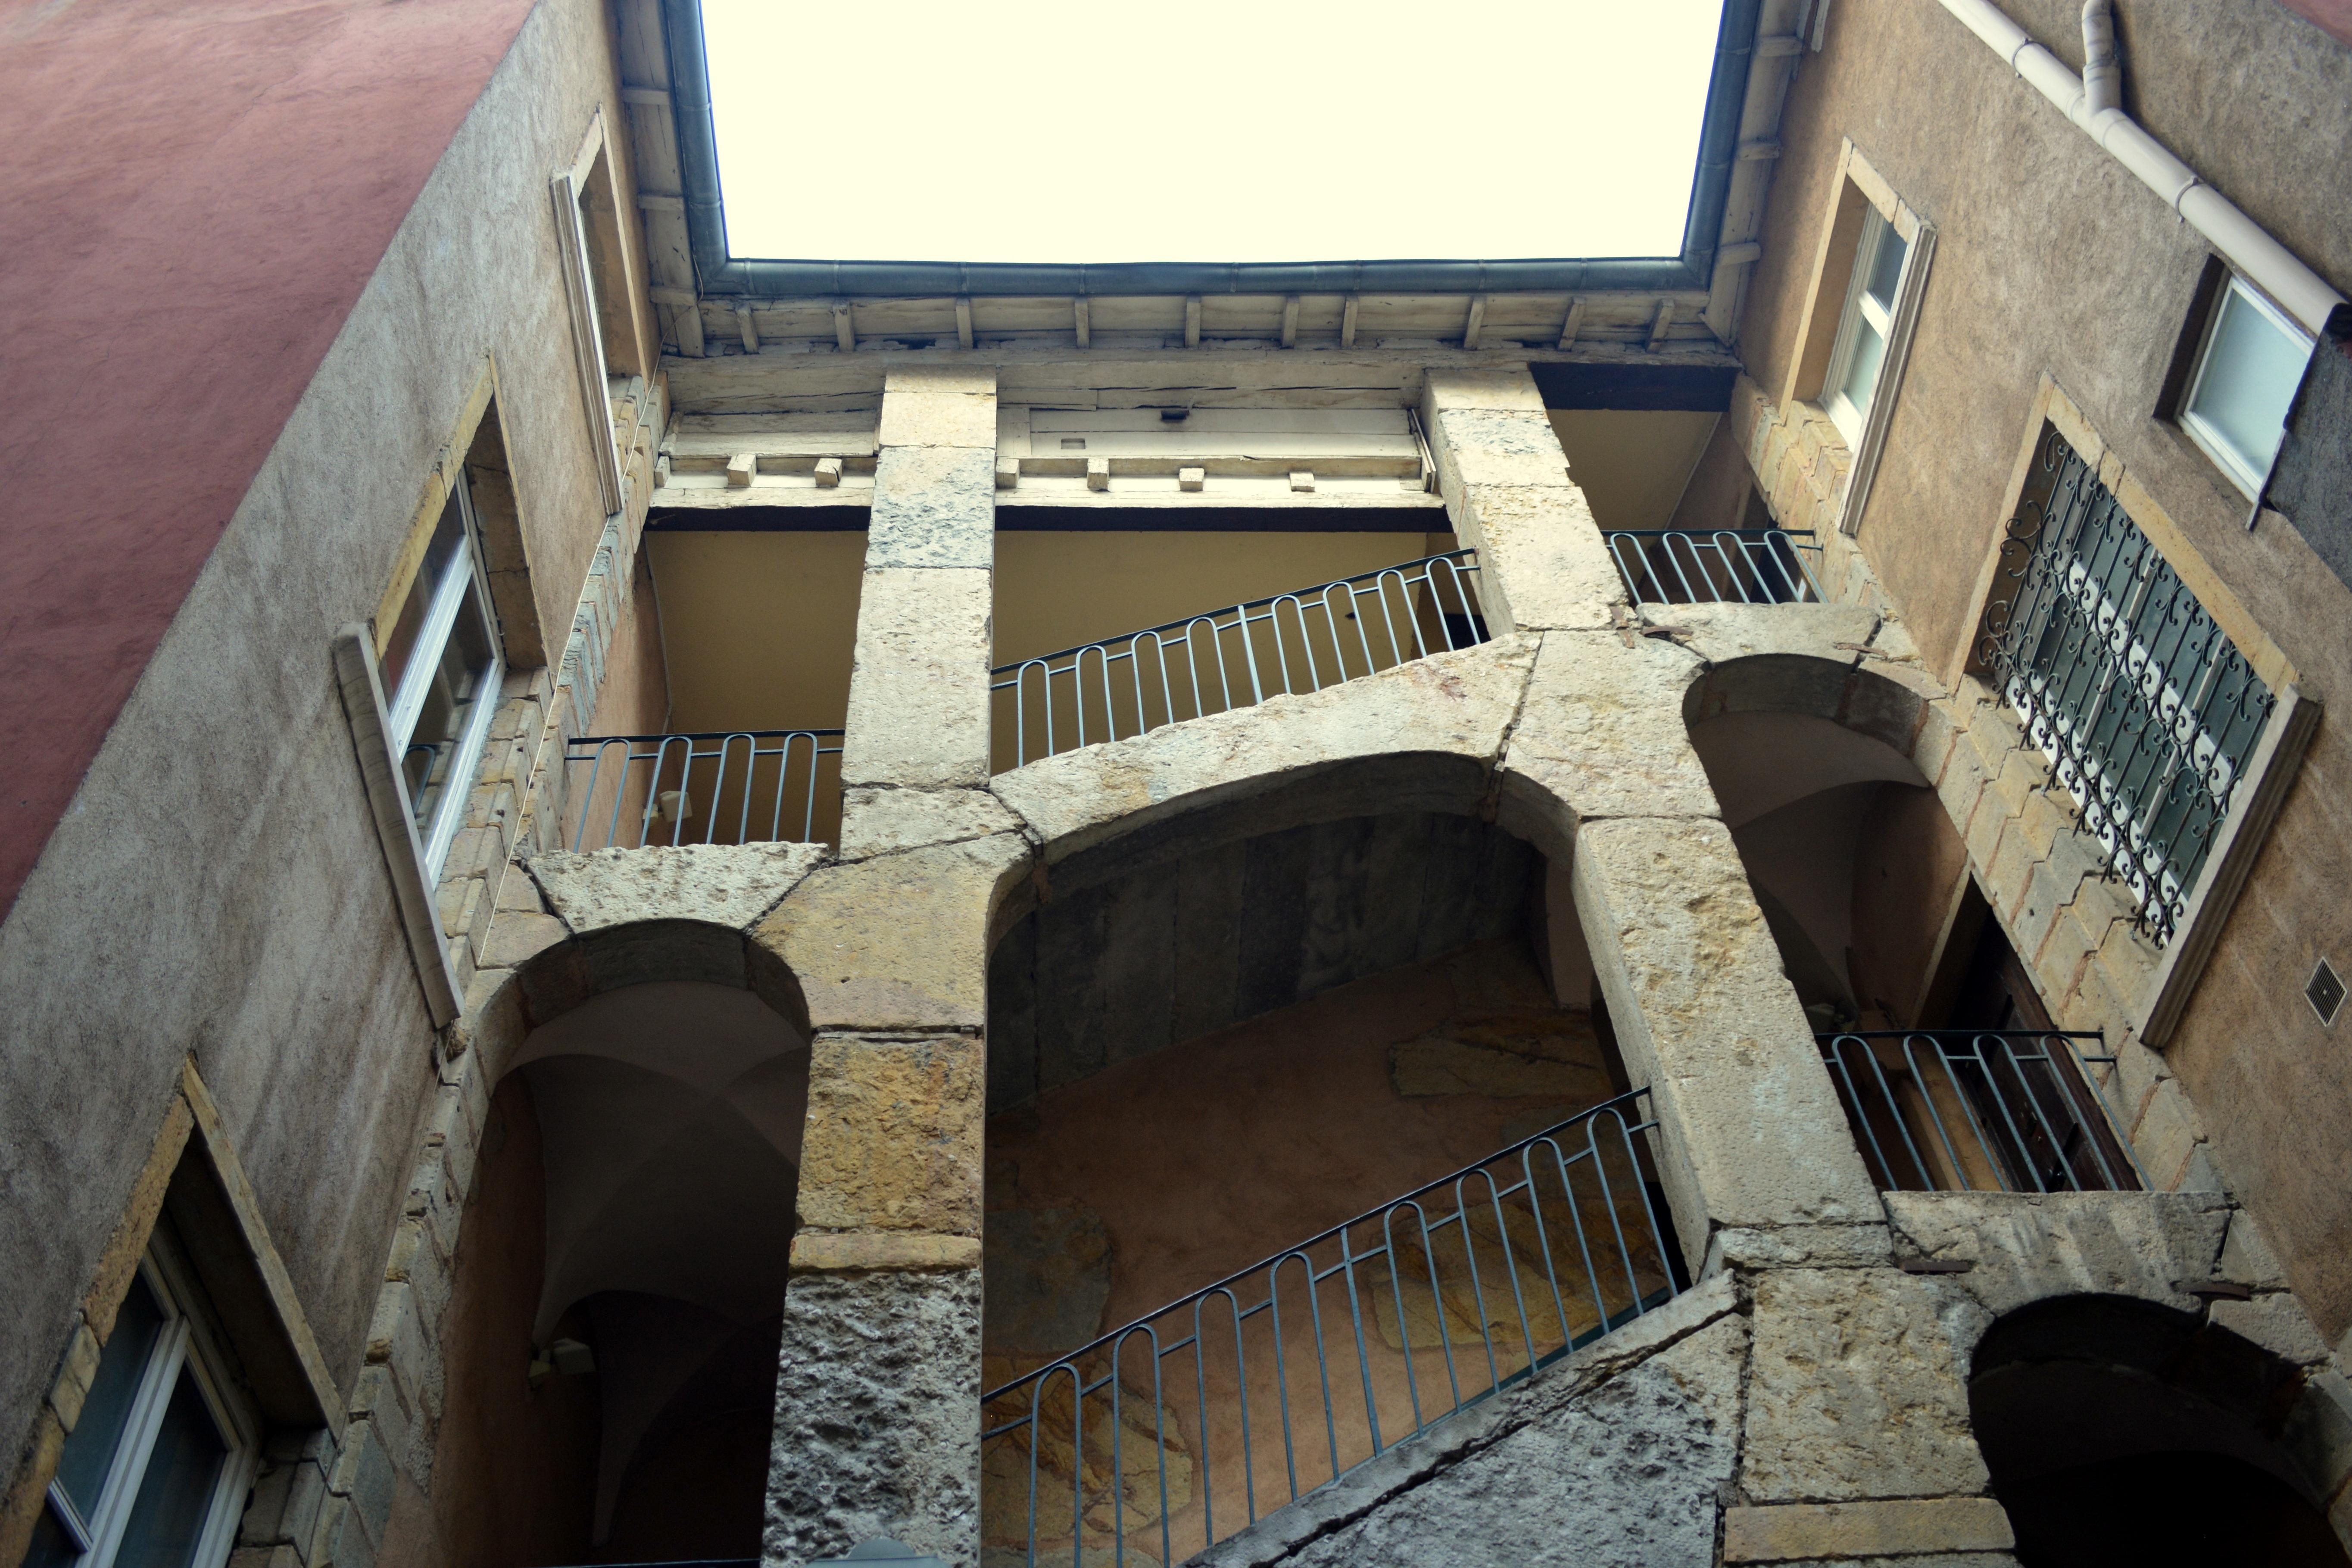
architecture, house, roof, building, wall, facade, lyon, urban area, ancient history